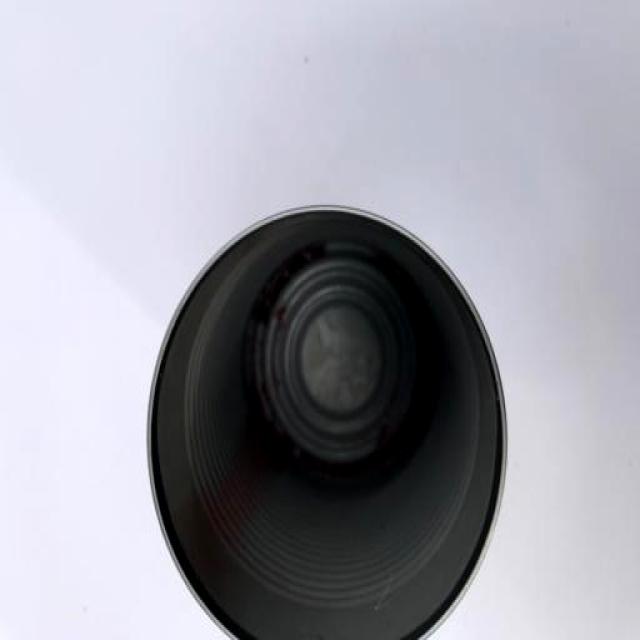
Label: Metal